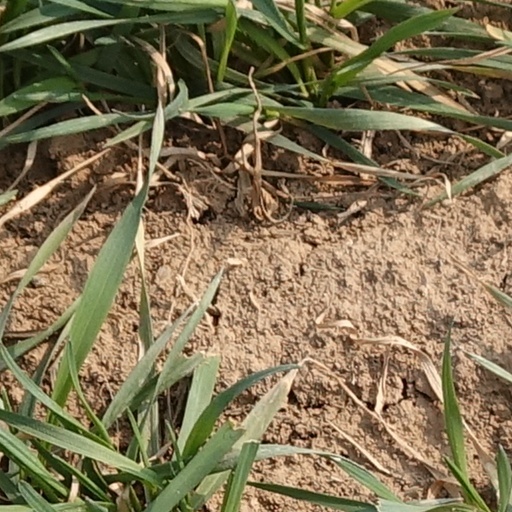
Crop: wheat